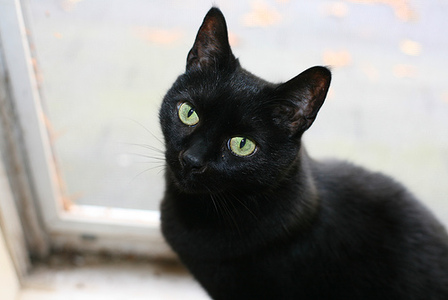
Animal: cat
Breed: Bombay